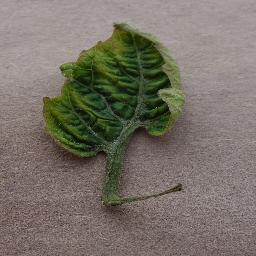
Label: Tomato___Tomato_Yellow_Leaf_Curl_Virus